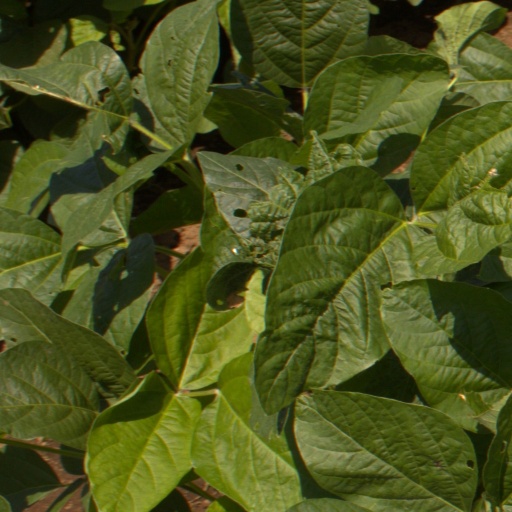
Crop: soybean